Frank Lyon

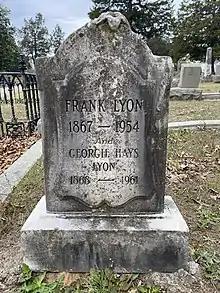
Grave of Frank Lyon at Blandford Cemetery

Lyon died on November 29, 1955, at the Georgetown University Hospital in Washington, D.C. He was buried at Blandford Cemetery in Petersburg, Virginia.